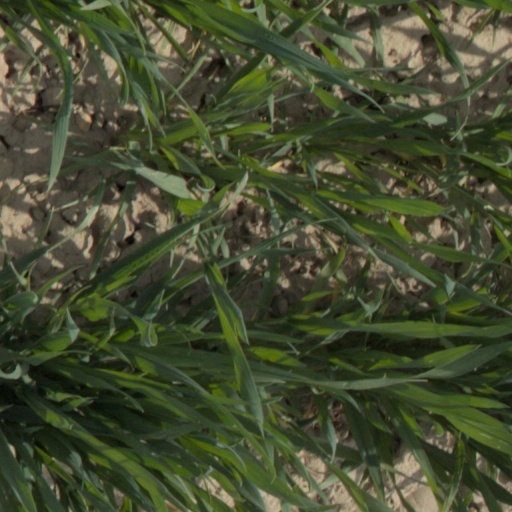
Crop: wheat